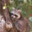
Label: raccoon